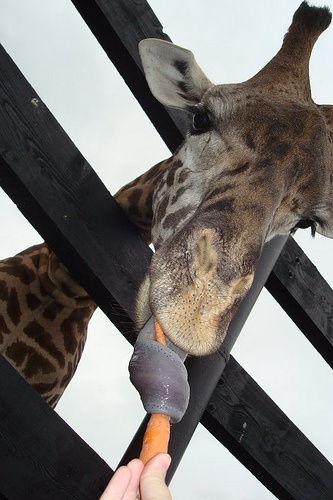
Someone holding a carrot and feeding a giraffe.
The long tongue of a giraffe wraps around a raw carrot
A human hand feeding a carrot to a giraffe.
A giraffe that is leaning through a fence.
a giraffe sticks its head through a fence eating a carrot